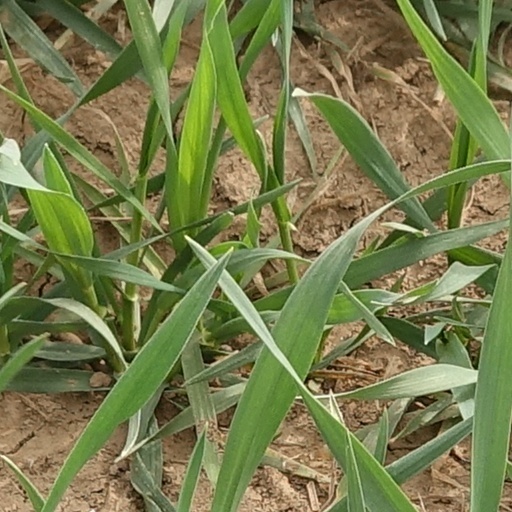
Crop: wheat